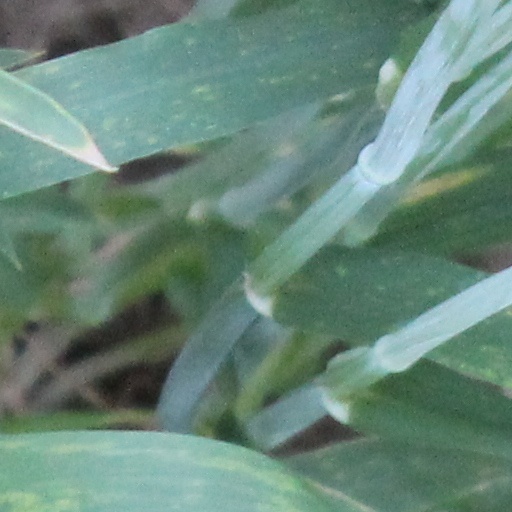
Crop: wheat